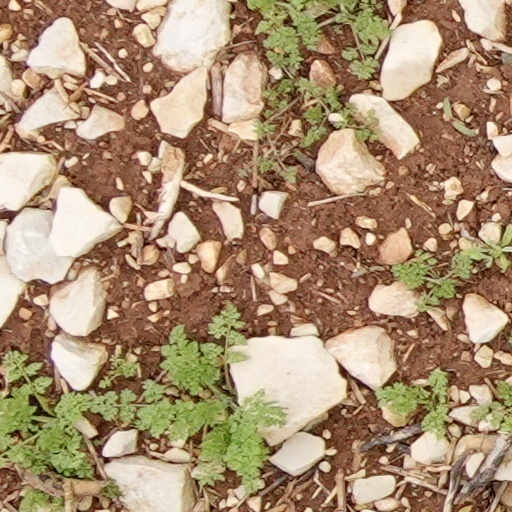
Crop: wheat